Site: brandenburg
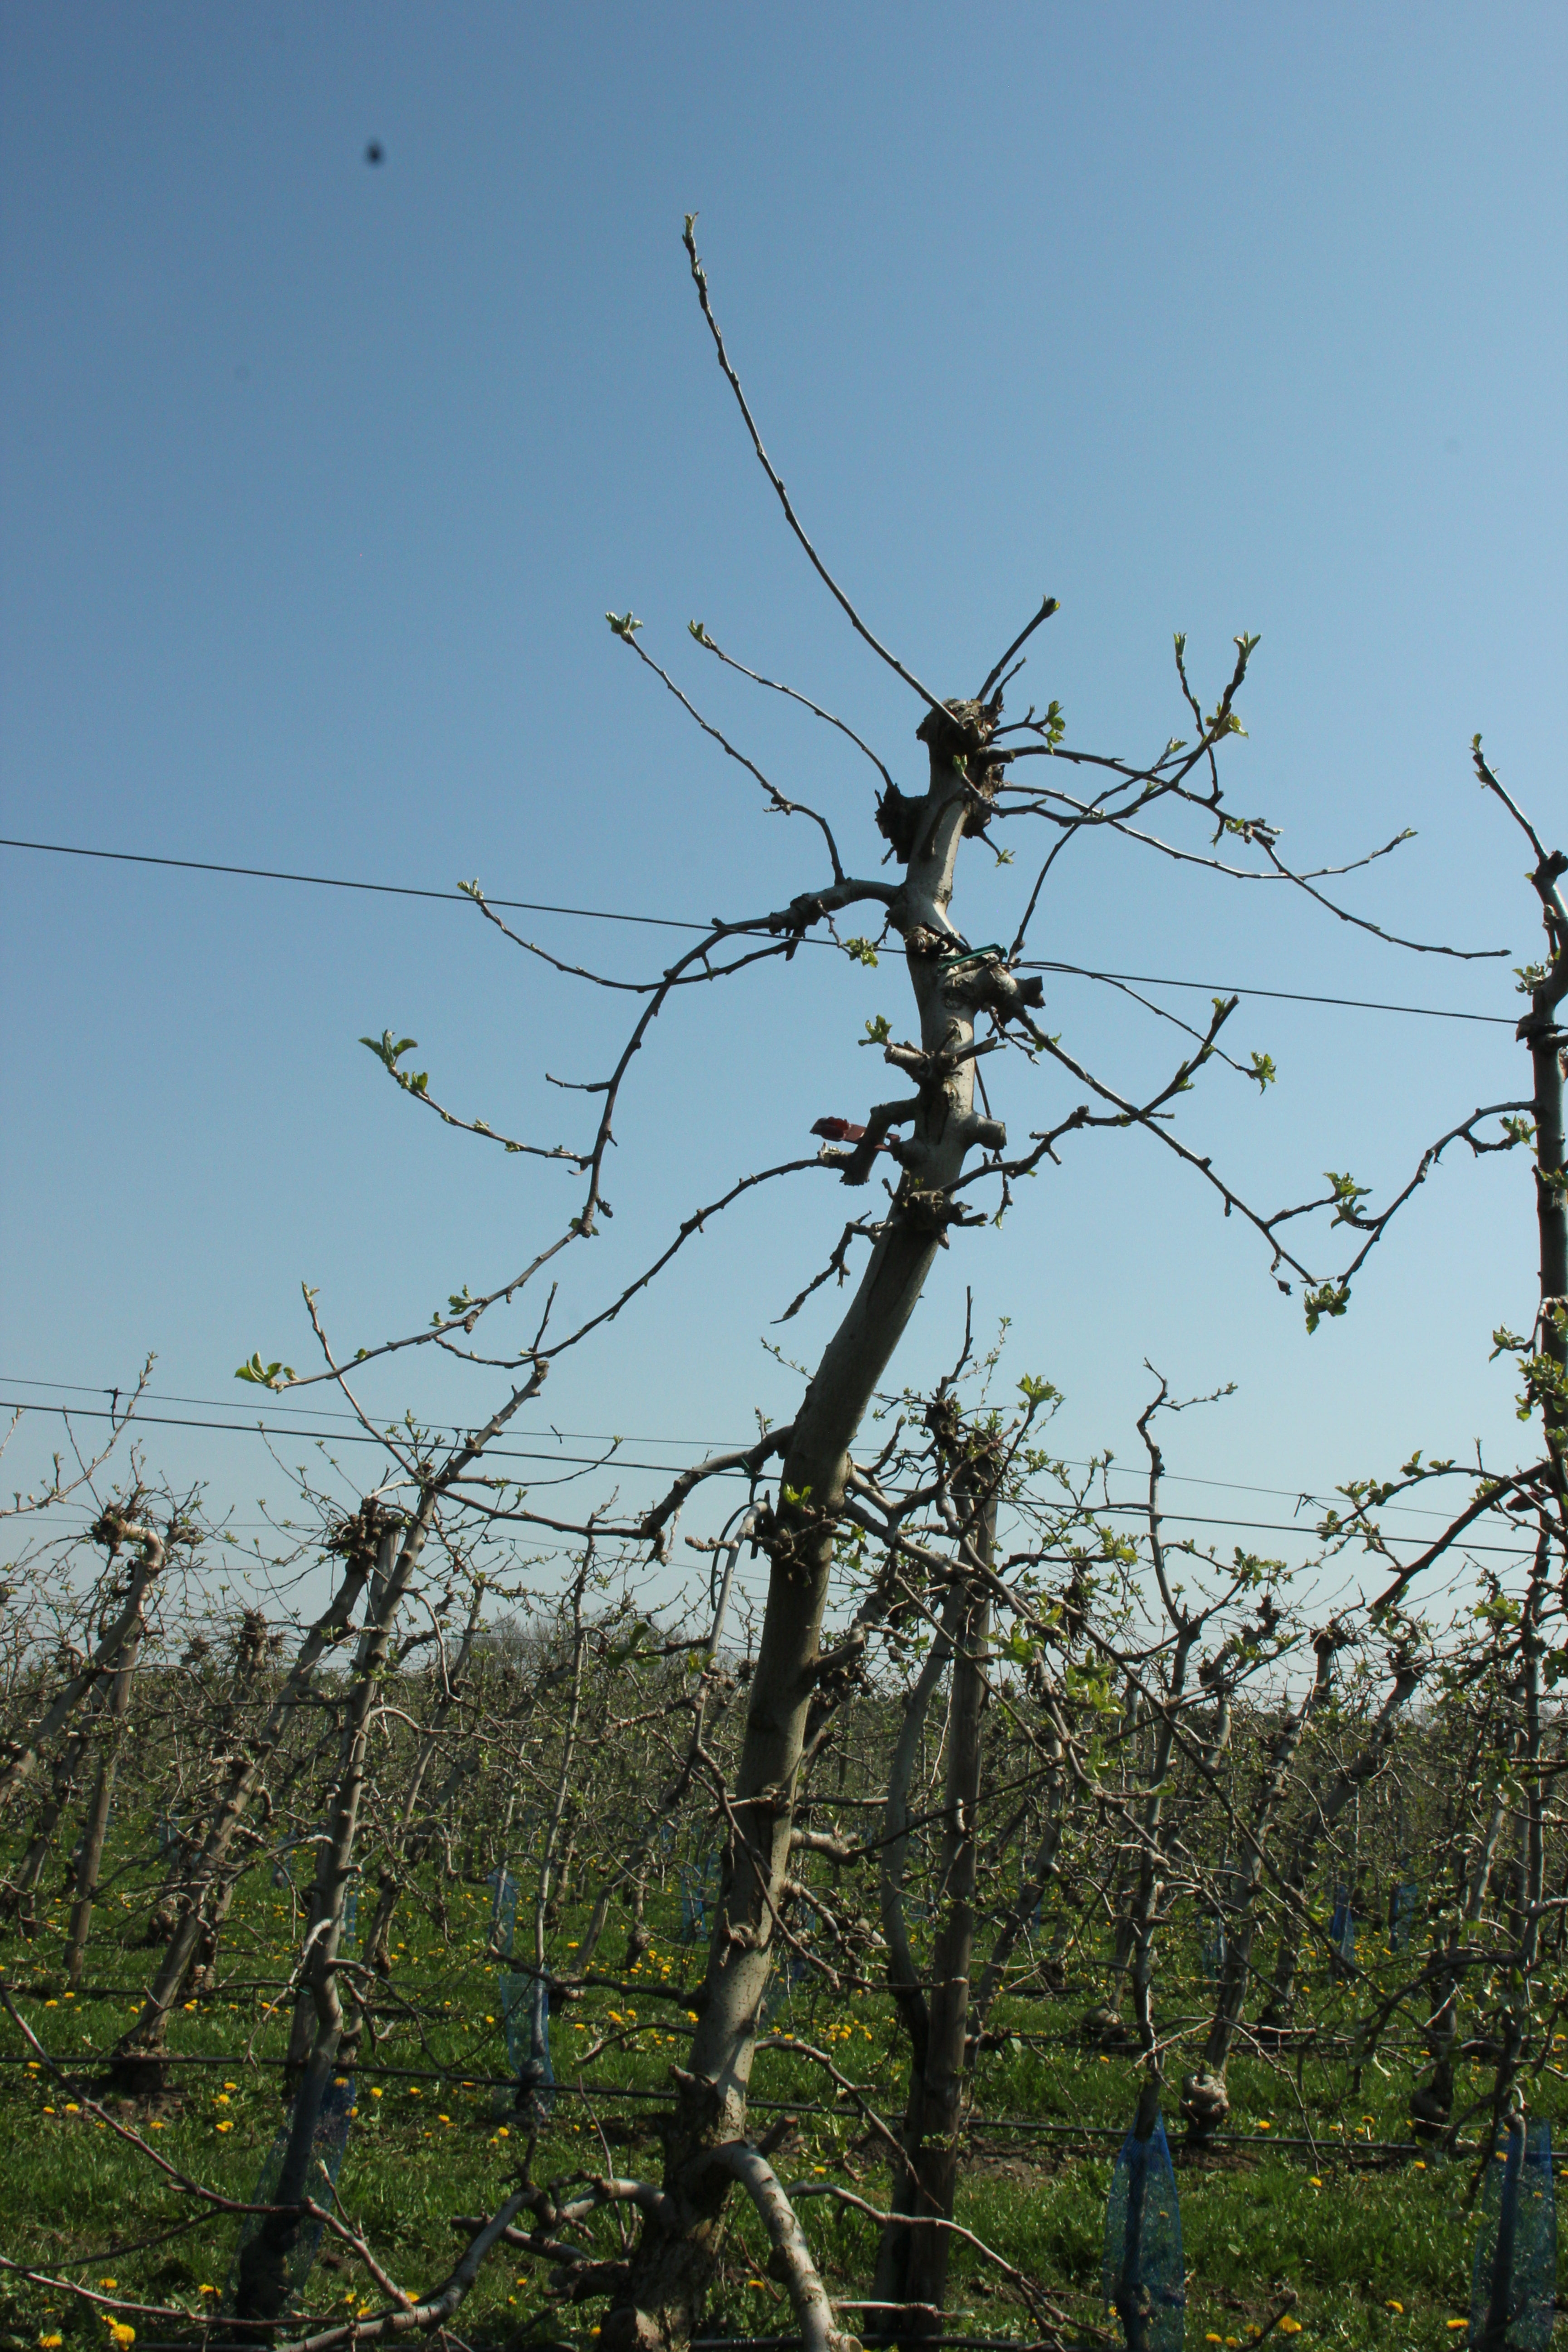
Growth stage (BBCH 56): Inflorescence emergence